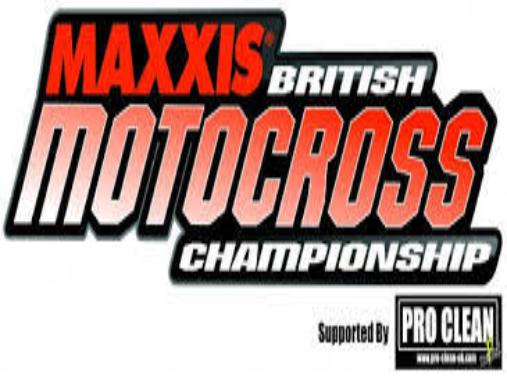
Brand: maxxis
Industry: Transportation